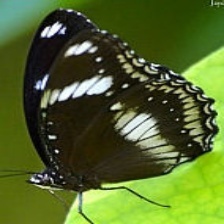
Species: GREAT EGGFLY